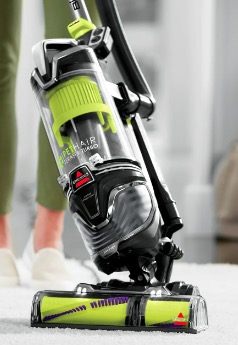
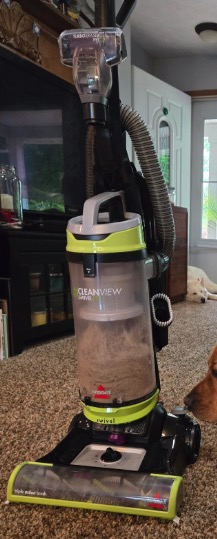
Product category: items_vacuum
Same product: no